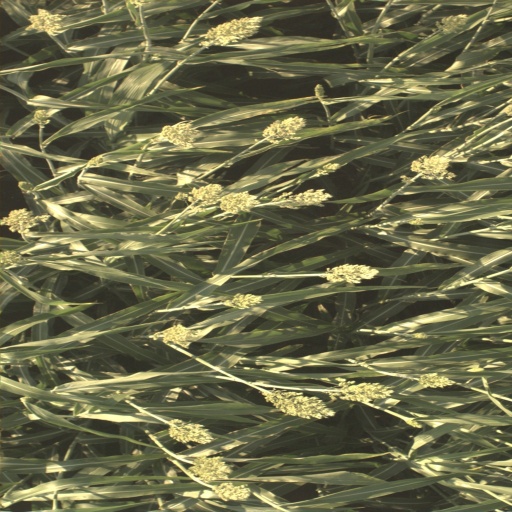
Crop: sorghum